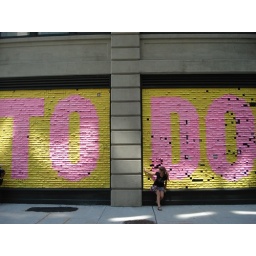
Some window in Brooklyn covered with yellow and pink post-its